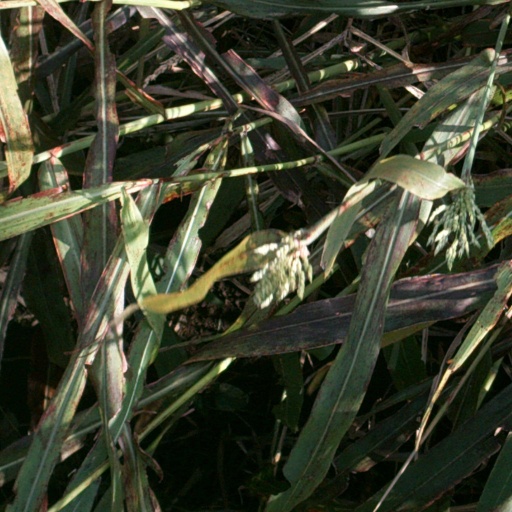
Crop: sorghum